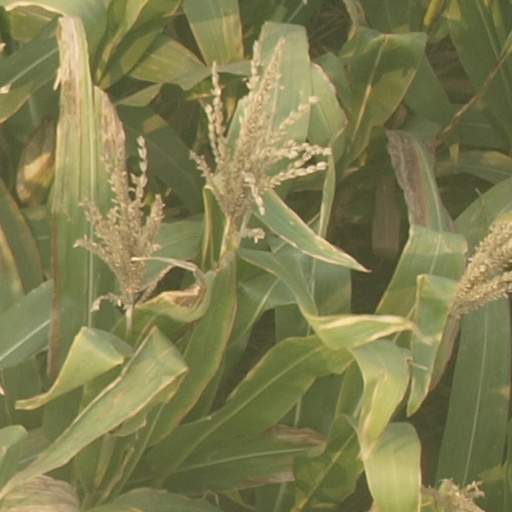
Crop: maize; corn